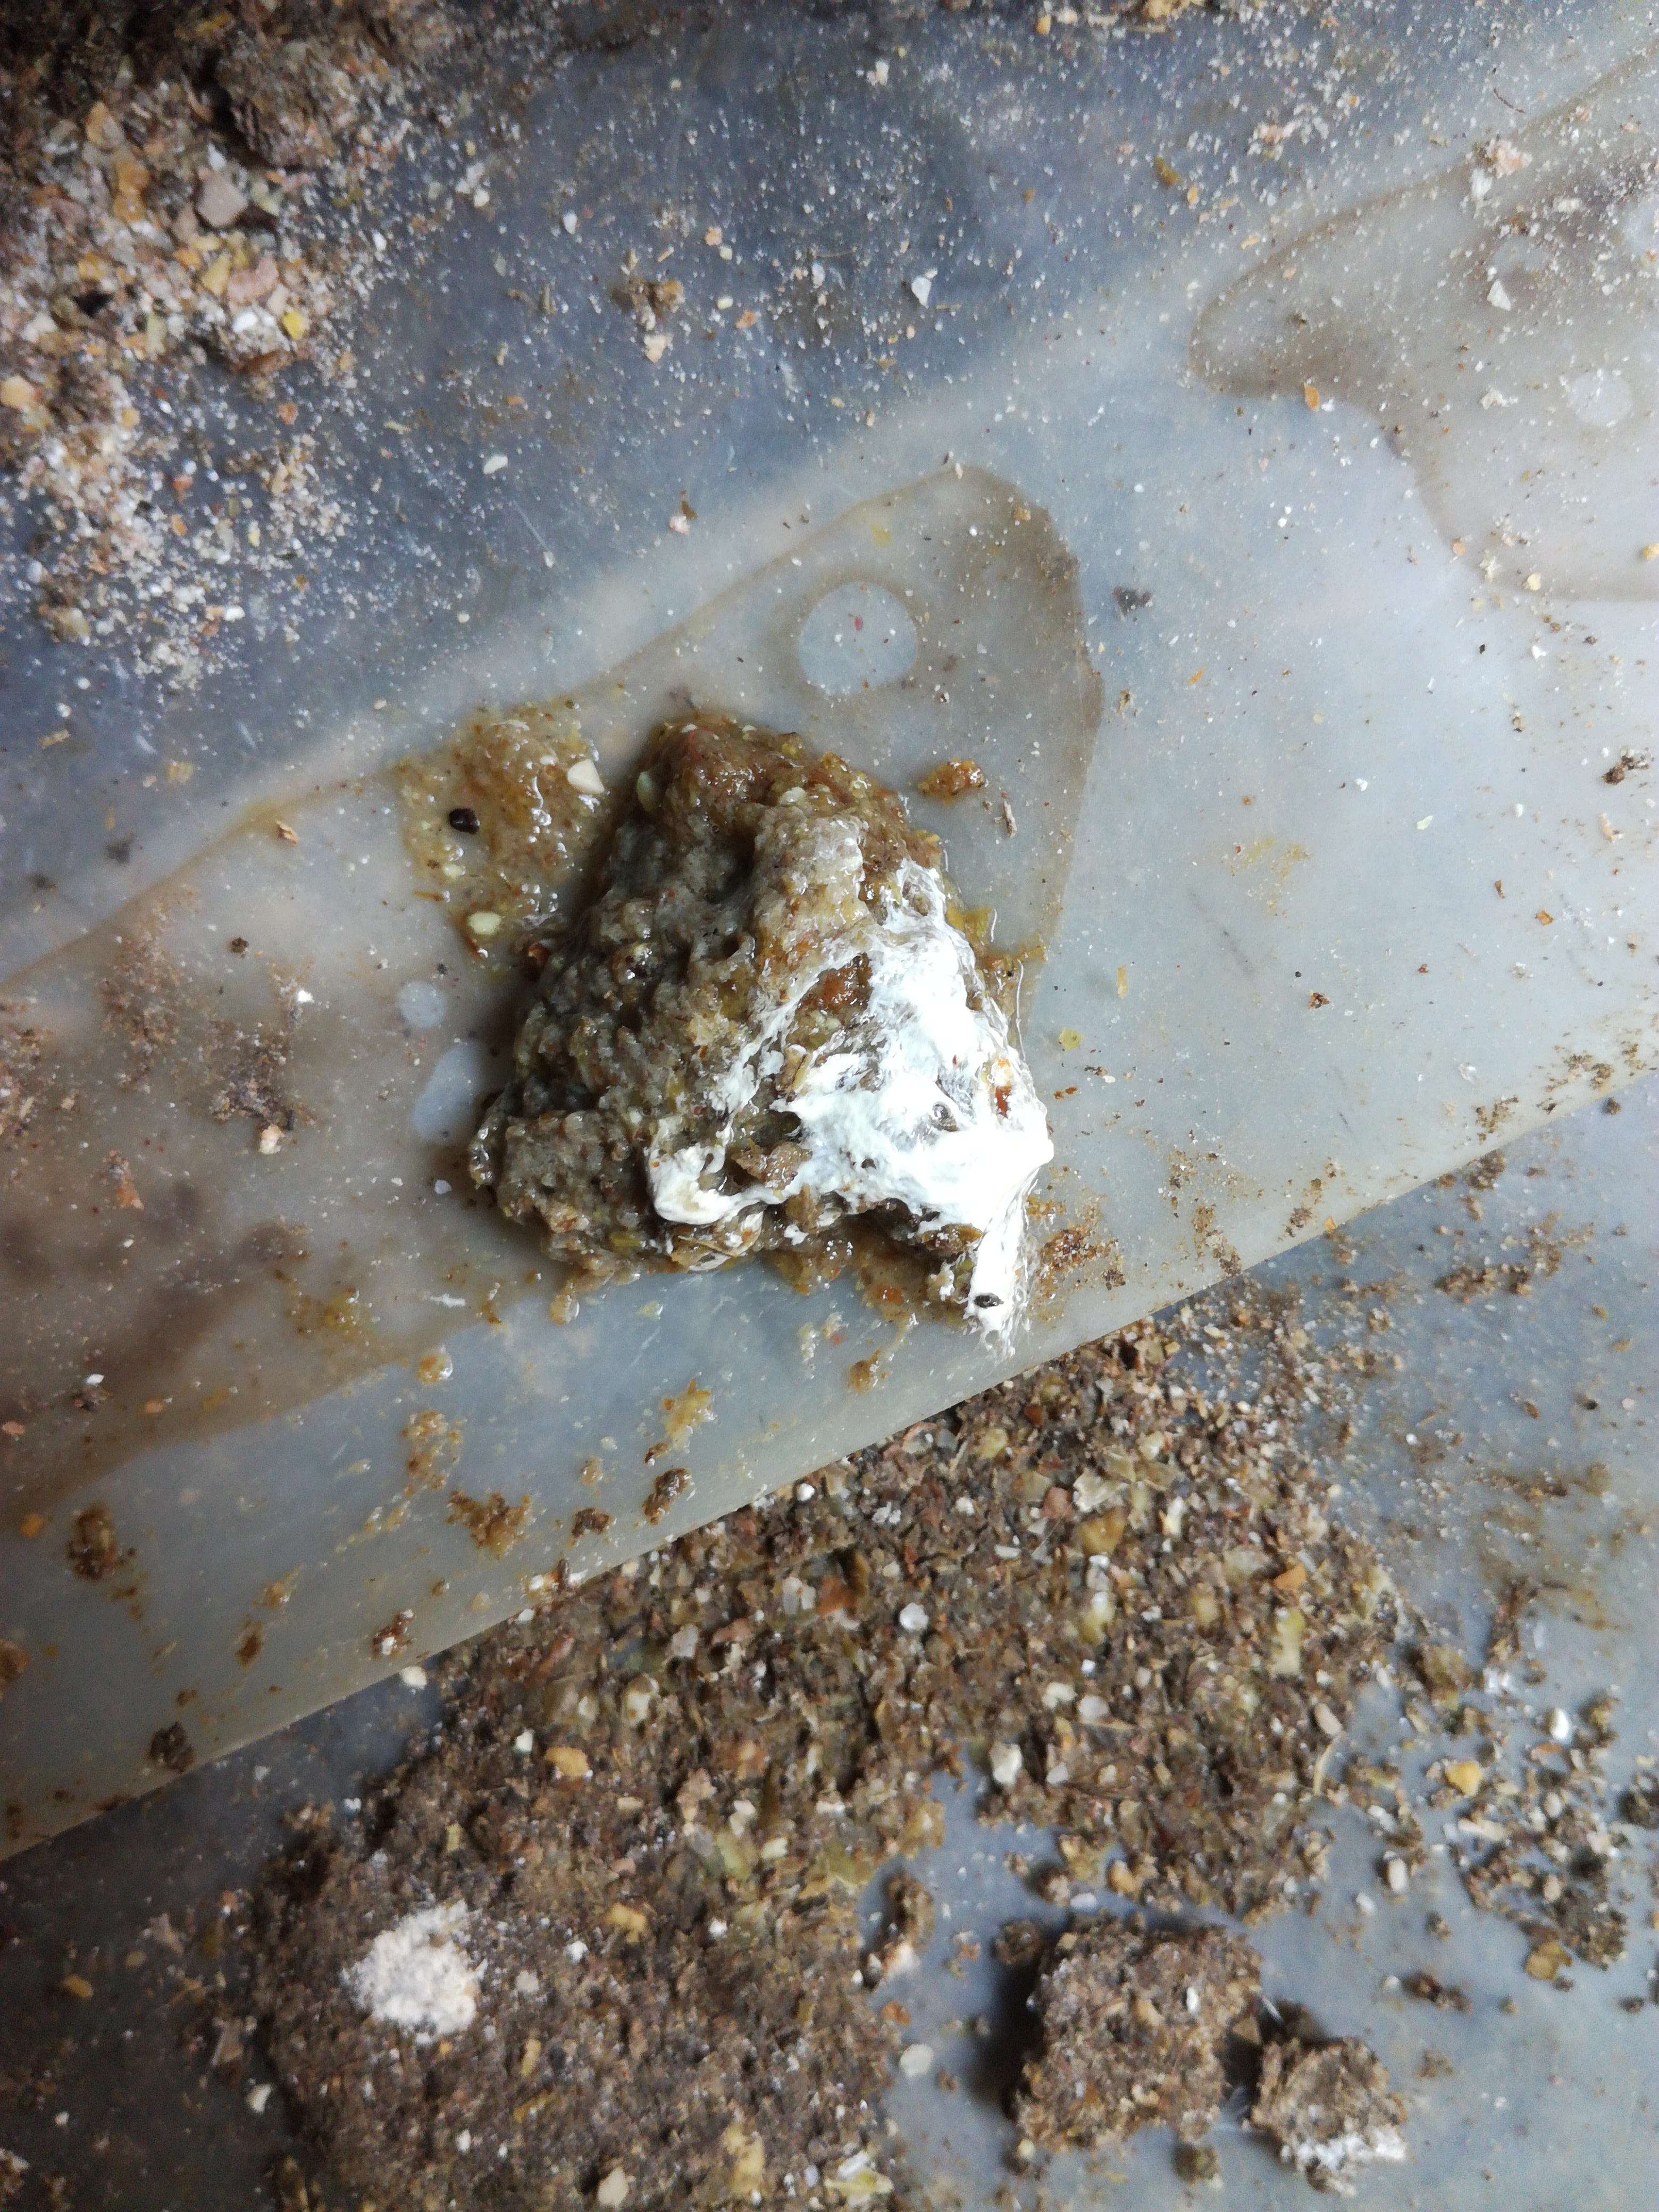
PCR-confirmed diagnosis: Salmonella